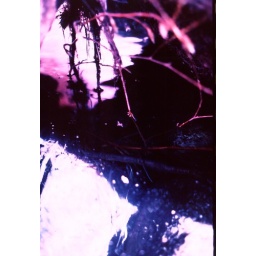
underneath a rock at badgers holt on dartmoor. (c.infrared, red filter, cannon a1)